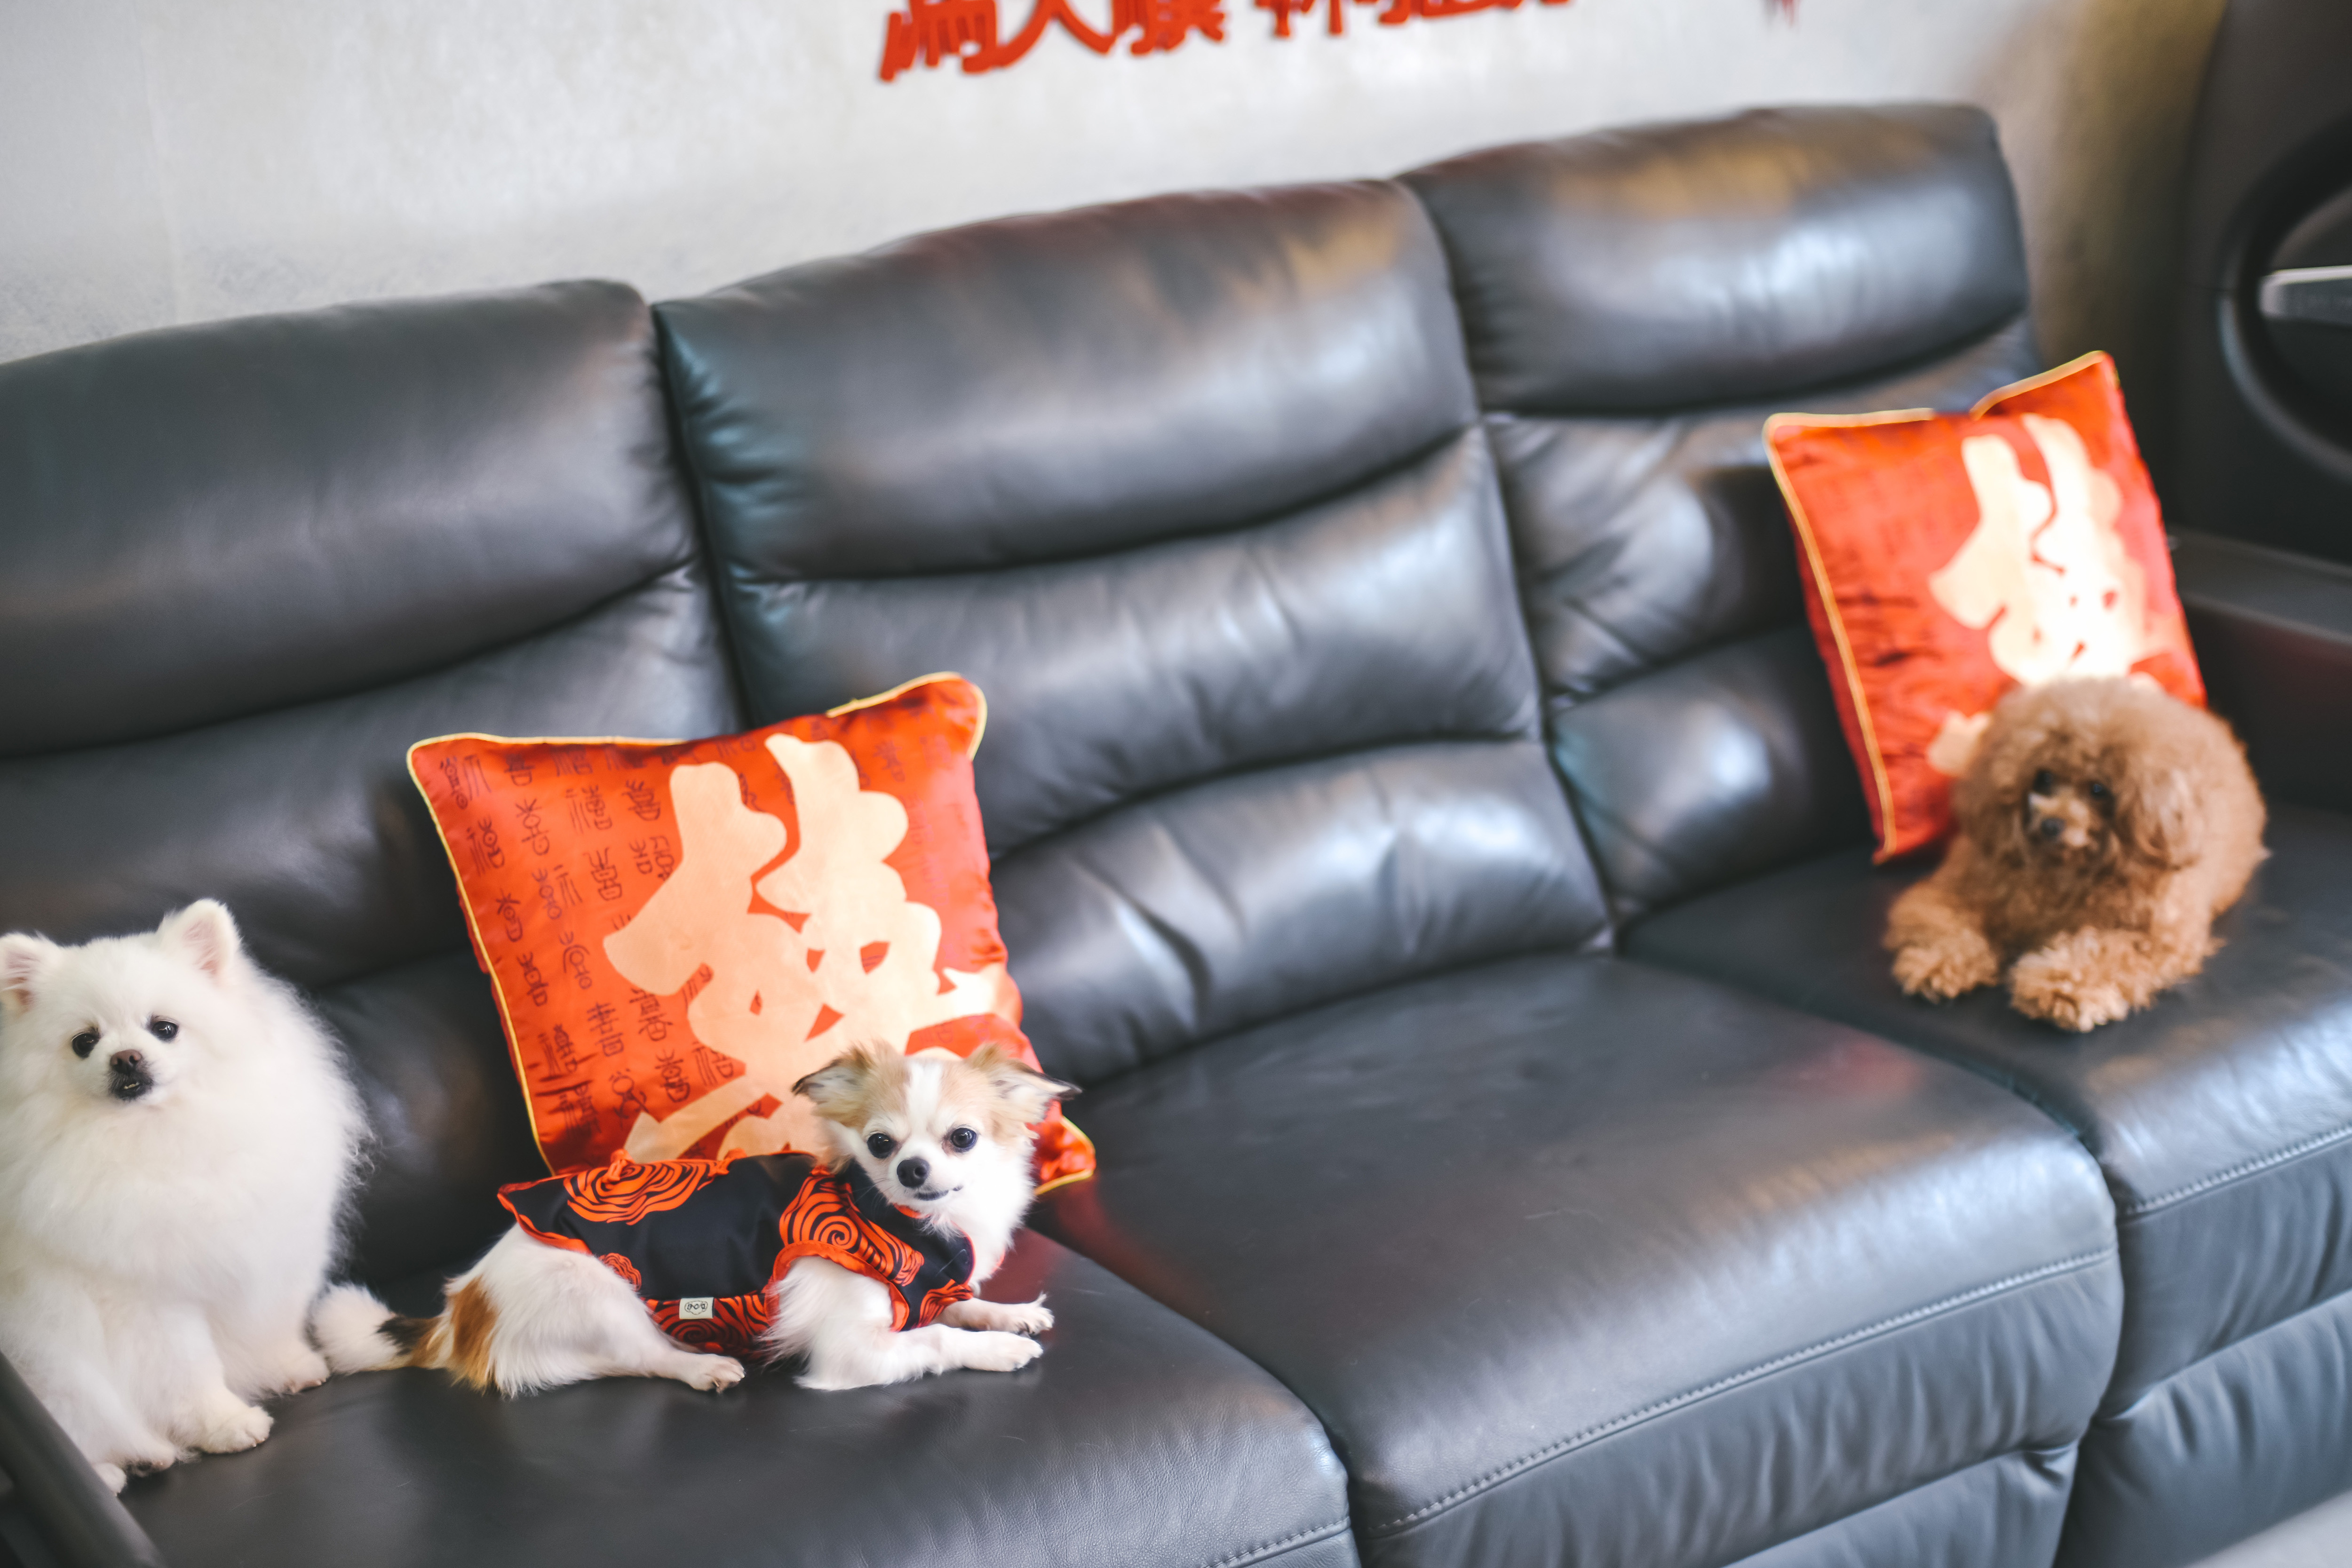
couch, canidae, furniture, companion dog, dog, pomeranian, sofa bed, room, cushion, spitz, comfort, pillow, dog breed, carnivore, non sporting group, car seat, chair, puppy, living room